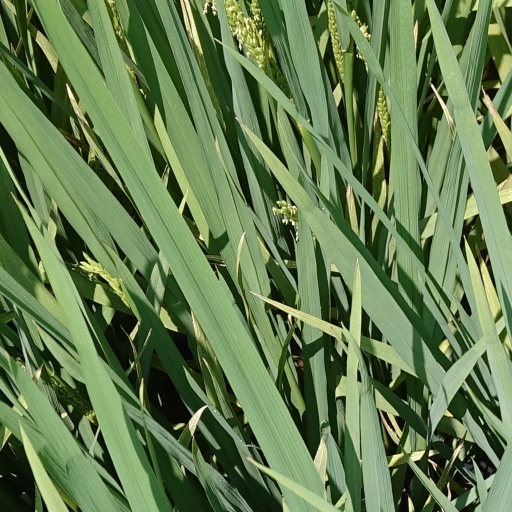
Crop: rice